Third circle of hell

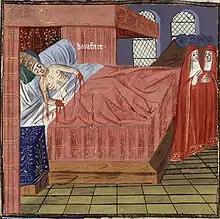
The Guelphs of Florence were divided over support for Boniface VIII "(illustrated)"; this strife is the focus of "Inferno" canto VI.

Dante's depiction of hell is one of order, unlike contemporary representations which, according to scholar Robin Kirkpatrick, were "pictured as chaos, violence and ugliness". Kirkpatrick draws a contrast between Dante's poetry and the frescoes of Giotto in Padua's Scrovegni Chapel. Dante's orderly hell is a representation of the structured universe created by God, one which forces its sinners to use "intelligence and understanding" to contemplate their purpose. The nine-fold subdivision of hell is influenced by the Ptolemaic model of cosmology, which similarly divided the universe into nine concentric spheres.